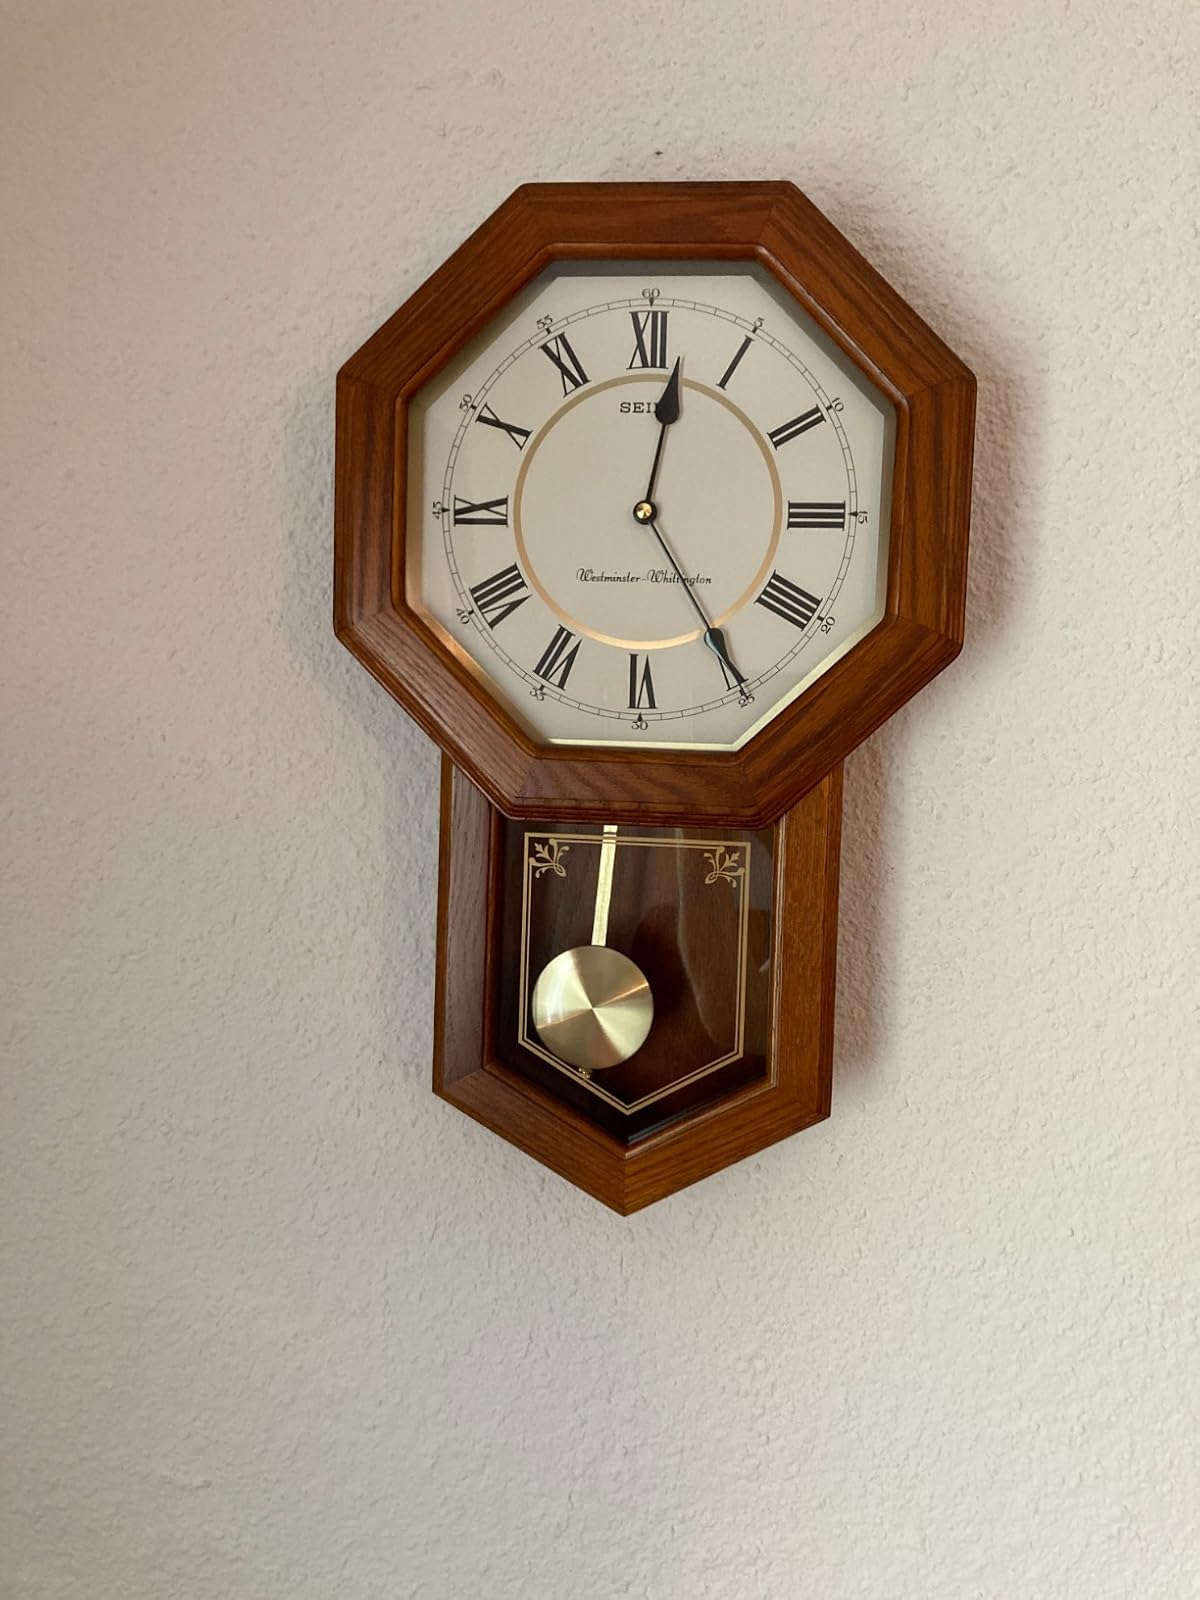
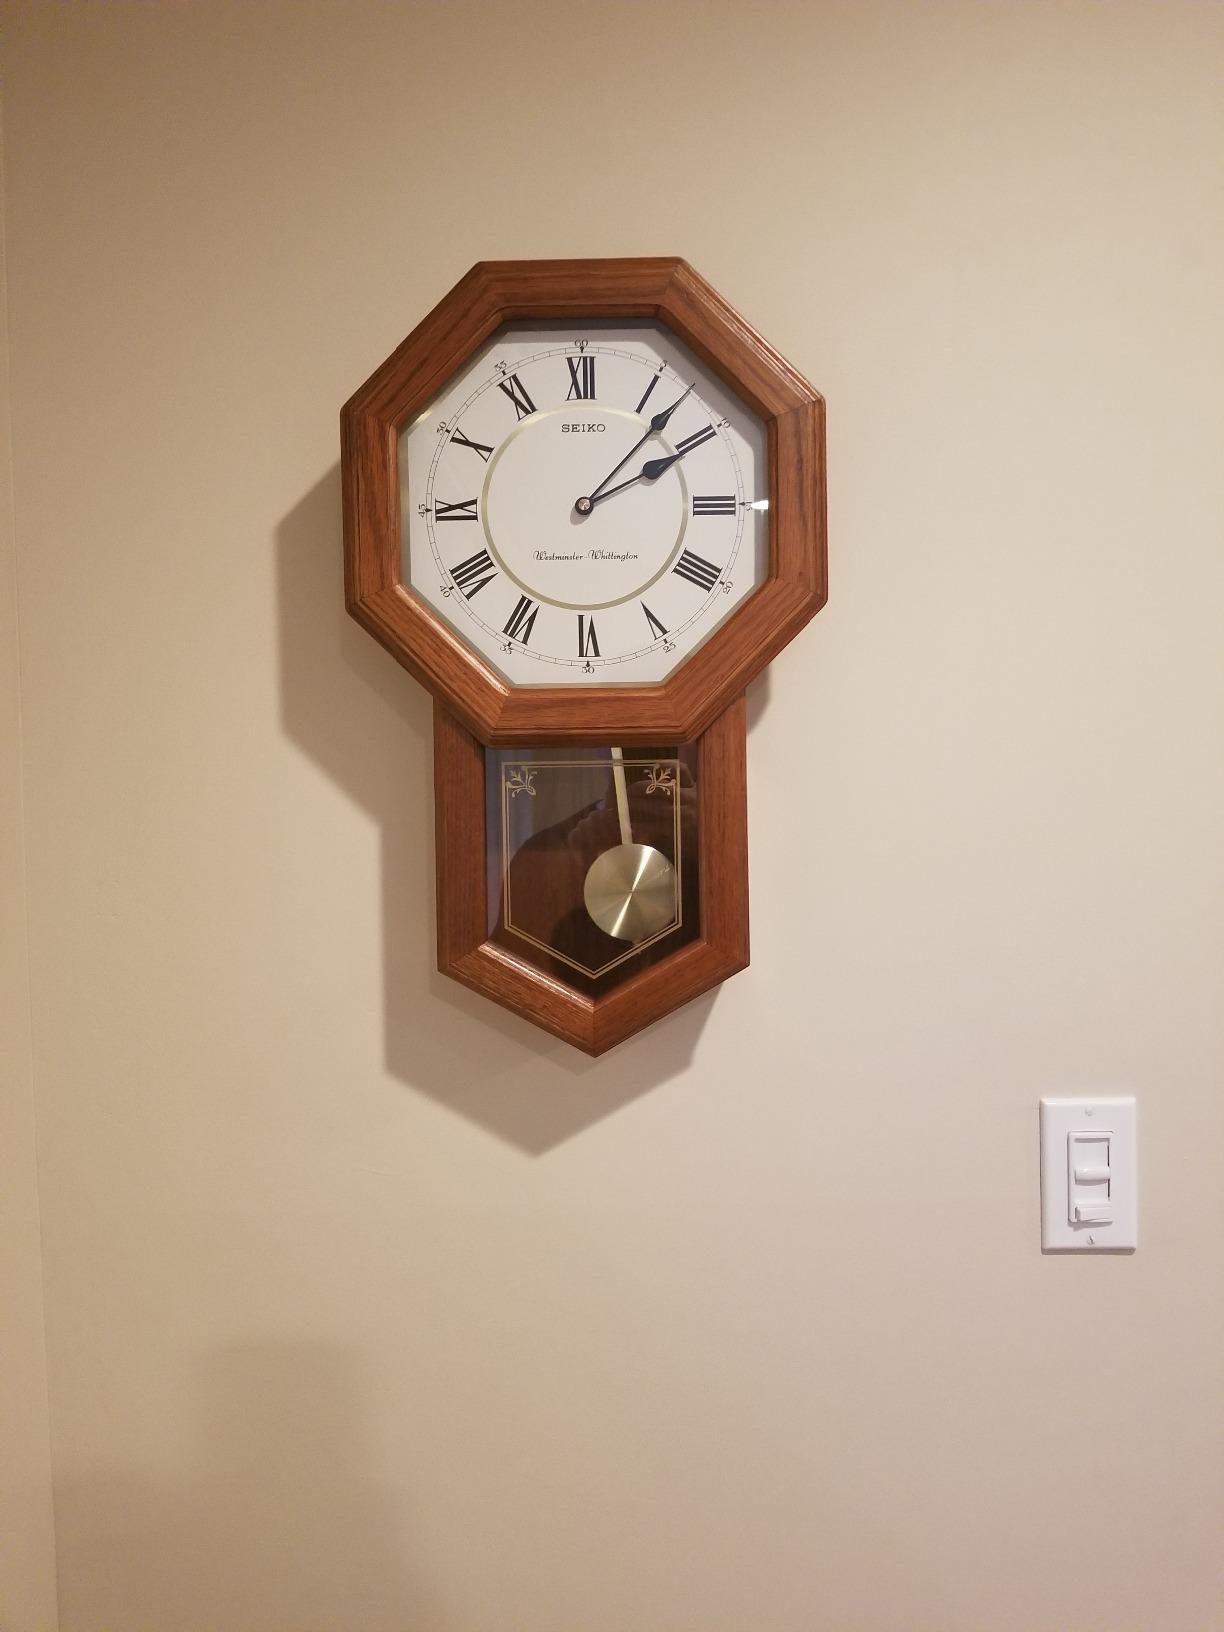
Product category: clock
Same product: yes